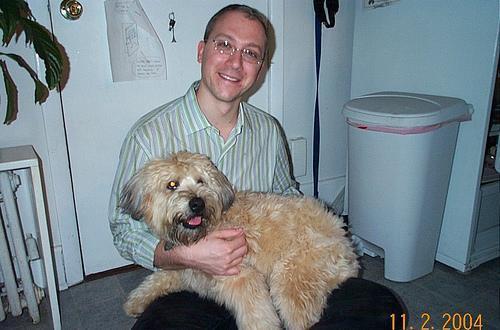
wheaten terrier